Saint Javelin

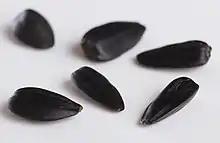
Sunflower seeds, as described by a Ukrainian woman to a Russian soldier

As a former marketer and journalist, Christian Borys has stated that the response to Saint Javelin, which sells the image on everything from tote bags to sweatshirts, flags and stickers, has been "overwhelming", with thousands of orders coming in each day. All profits from the sale of Saint Javelin goods goes to charities that assist Ukrainians. Some items sold by Saint Javelin are earmarked for specific efforts or causes in Ukraine. For example, shirts and other items sold as part of the 'rainbow collection' are earmarked to support LGBTQ+ Ukrainians who do not yet have full and equal rights in Ukraine.